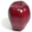
Label: apple